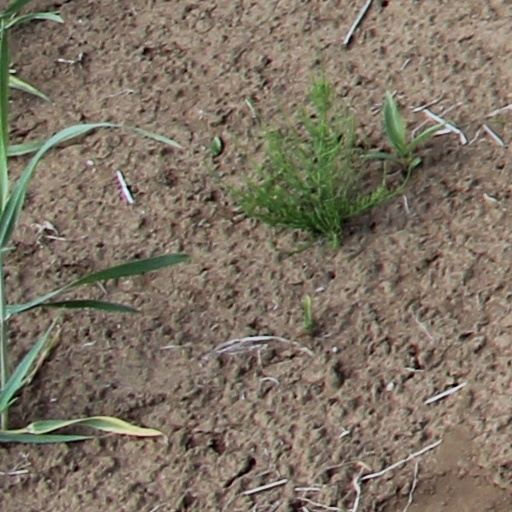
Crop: wheat